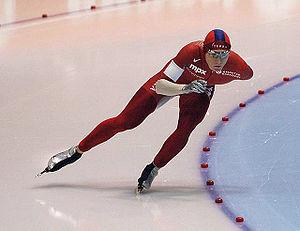
Håvard Bøkko, né le 2 février 1987 à Hønefoss, est un patineur de vitesse norvégien. Au cours de sa carrière, il a notamment remporté le classement du combiné 5000 m / 10000 m lors de la saison 2008 en coupe du monde, il récidive en 2010. En 2012, cette fois ci il gagne la coupe du monde du 1500 m. Dans les grands championnats, il connait aussi du succès, avec une médaille de bronze olympique obtenue en 2010 sur le 1500 mètres, distance sur laquelle il est champion du monde en 2011. Il compte également cinq podiums aux Mondiaux toutes épreuves.